Montgé-en-Goële

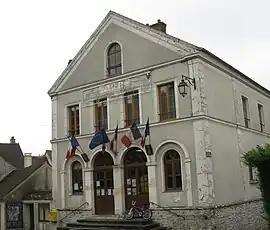
The town hall in Montgé-en-Goële

Montgé-en-Goële is a commune in the Seine-et-Marne department in the Île-de-France region in north-central France.